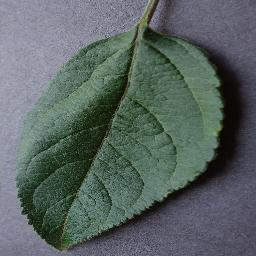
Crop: apple
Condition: healthy